Noach

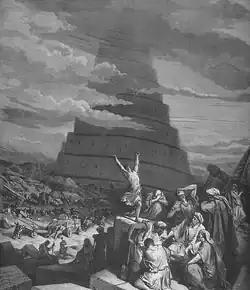
The Confusion of Tongues (engraving by Gustave Doré from the 1865 "La Sainte Bible")

Rabbi Phineas taught that the land of Babel had no stones with which to build the city and the tower. So they baked bricks until they built the tower seven miles high. The tower had ramps on its east and its west. Laborers took up the bricks on the eastern ramp, and people descended on the western ramp. If a man fell and died, the laborers paid him no heed, but if a brick fell, they sat and wept, asking when another brick would come in its stead.